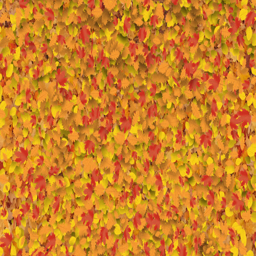
fountain of autumn leaves falling to the surface